TWA Flight 800

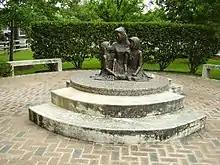
"Love's Embrace", a statue of Pam Lychner and her daughters, Shannon and Katie, in Spring Valley Village, Texas. All three were killed on board TWA Flight 800.

Thirty-eight seconds later, David McClaine, the captain of Eastwind Airlines Flight 507, a Boeing 737-221 registered N221US (which had suffered a near-crash of its own a month prior) reported to Boston ARTCC that he "just saw an explosion out here", adding, "we just saw an explosion up ahead of us here ... about or something like that, it just went down… into the water." Subsequently, many air traffic control facilities in the New York City and Long Island areas received reports of an explosion from other pilots operating in the area. Many witnesses in the vicinity of the crash stated that they saw or heard explosions, accompanied by a large fireball(s) over the ocean, and observed debris, some of which was burning while falling into the water.